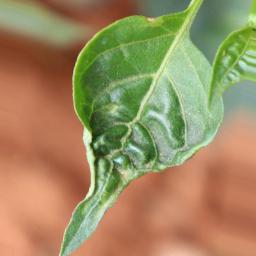
Label: mites_and_trips